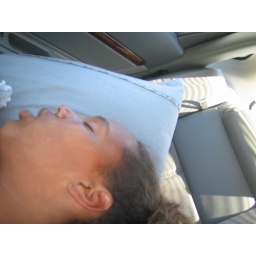
TAsha sleep a usual in the car driving home from LA